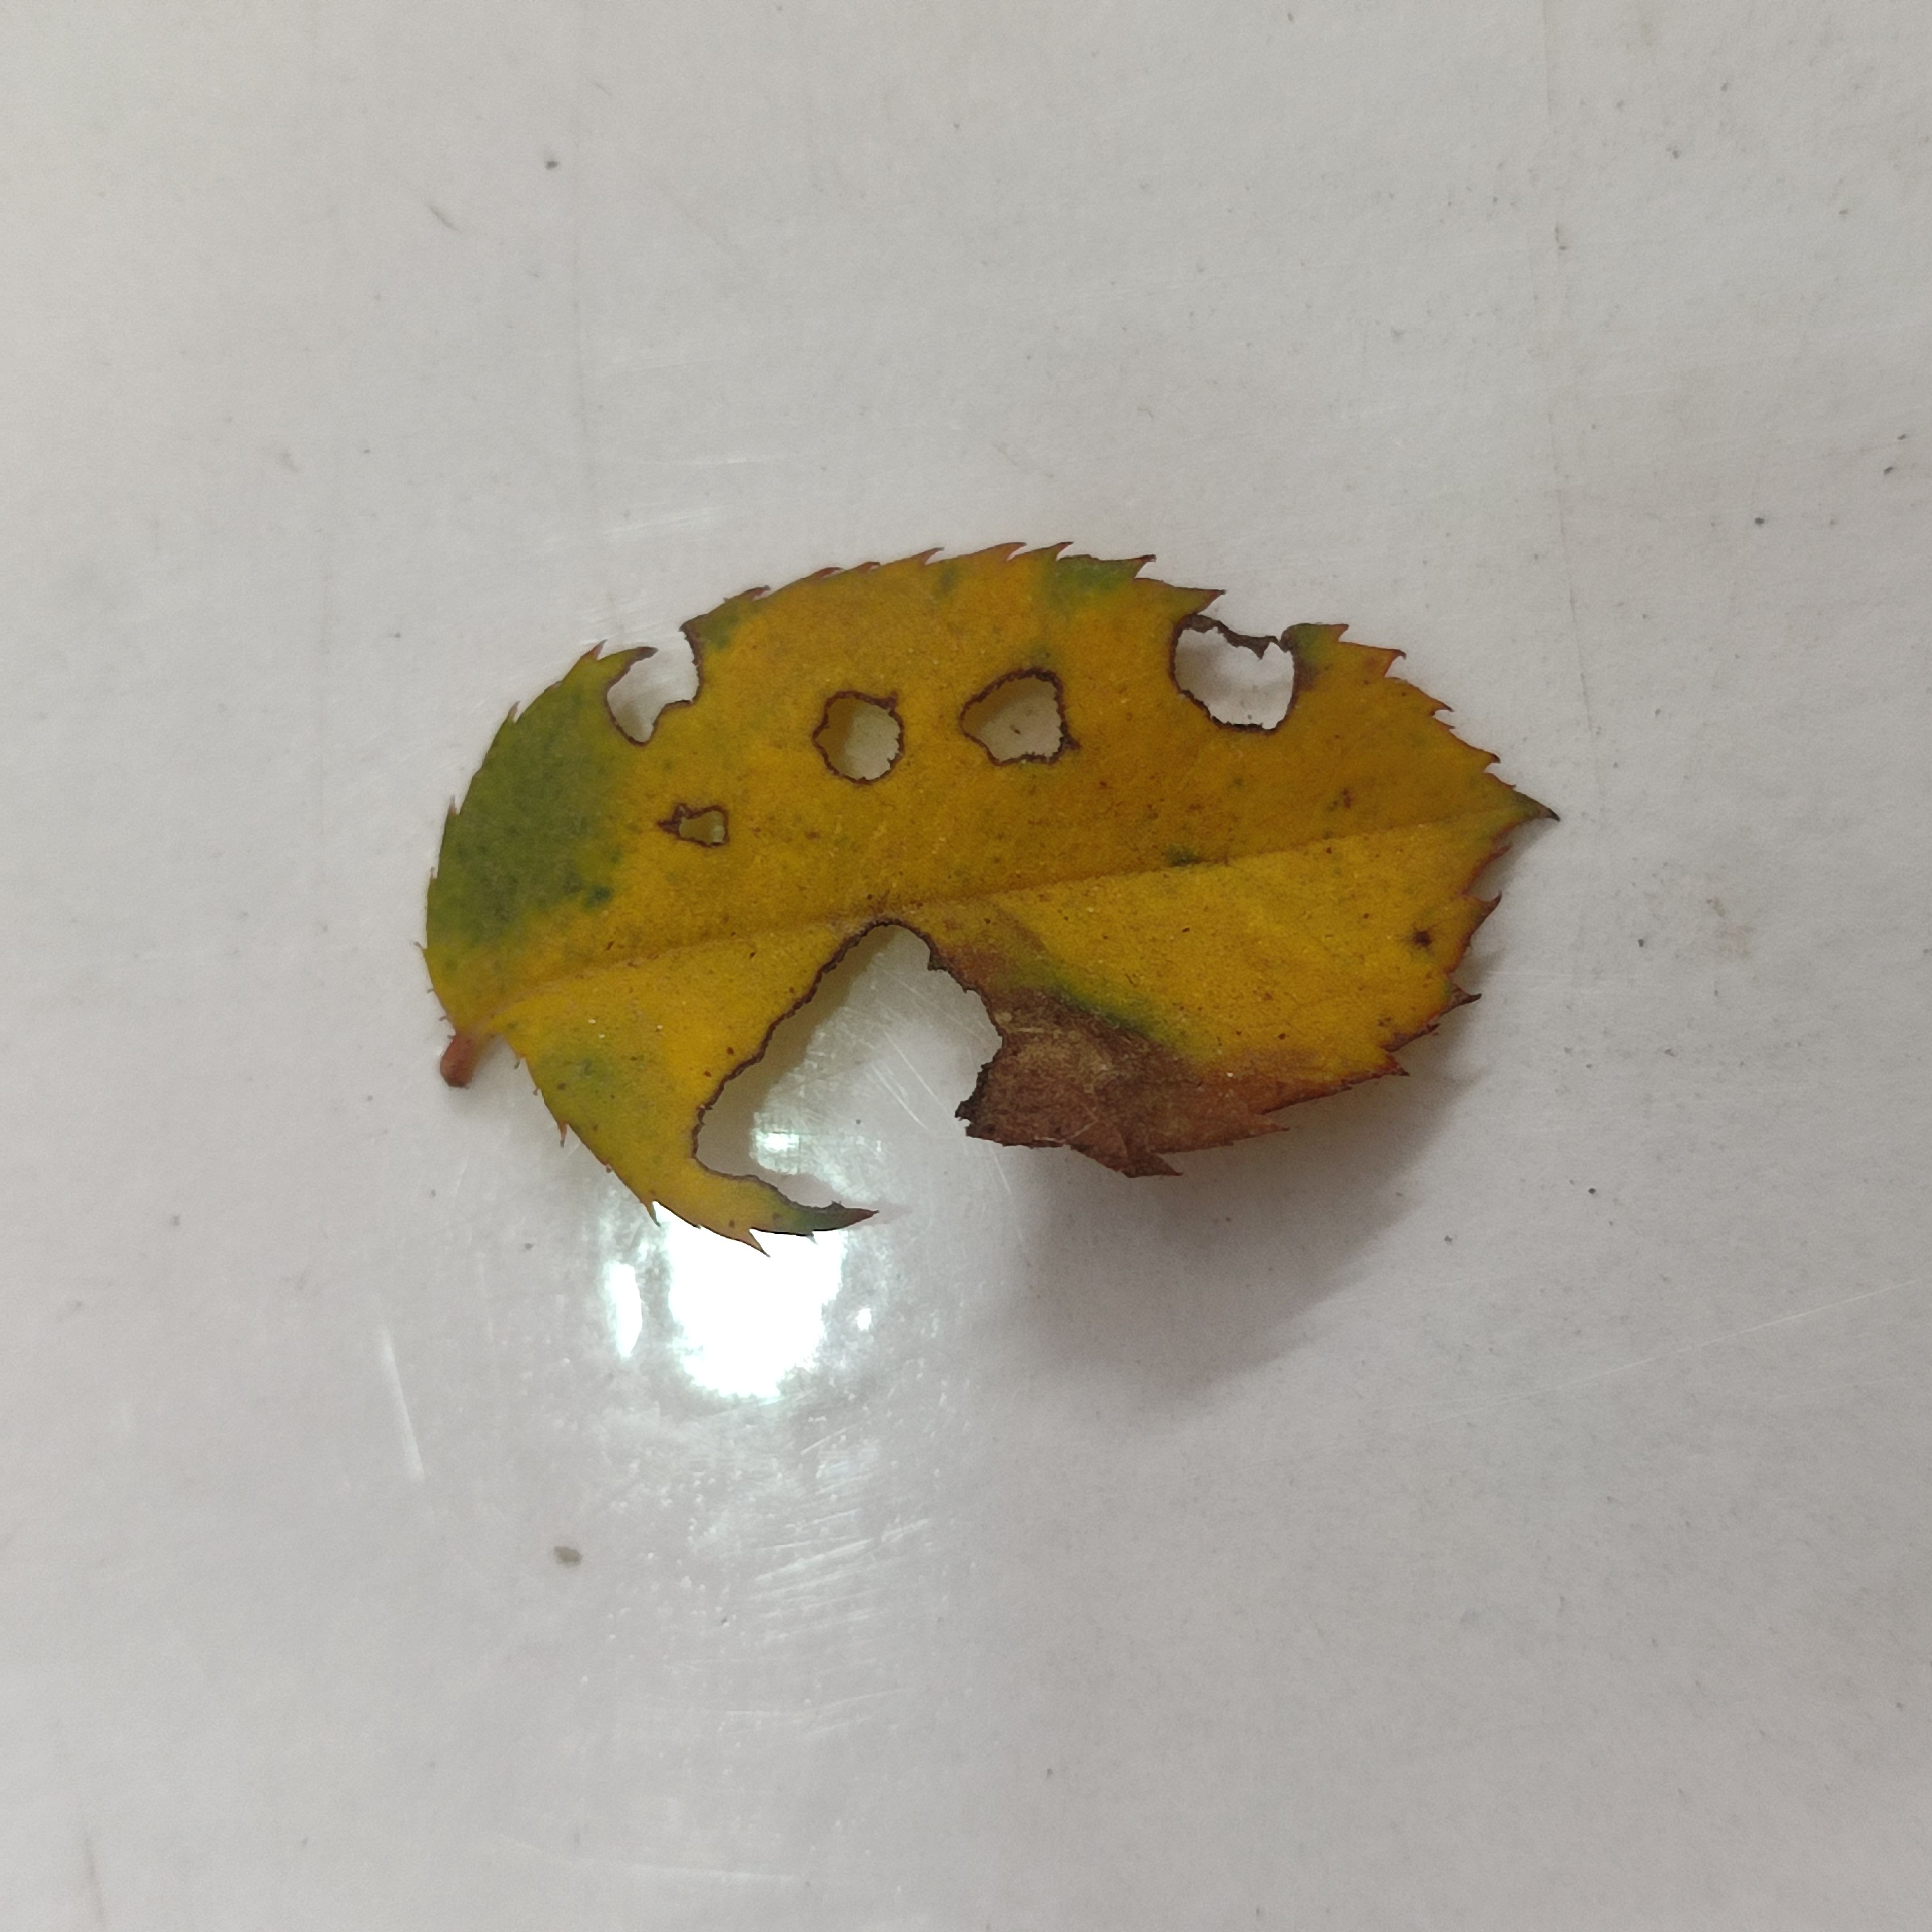
Label: Black Spot